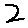
Label: 2